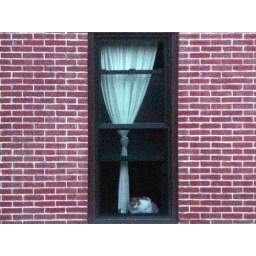
cat in window - across the street